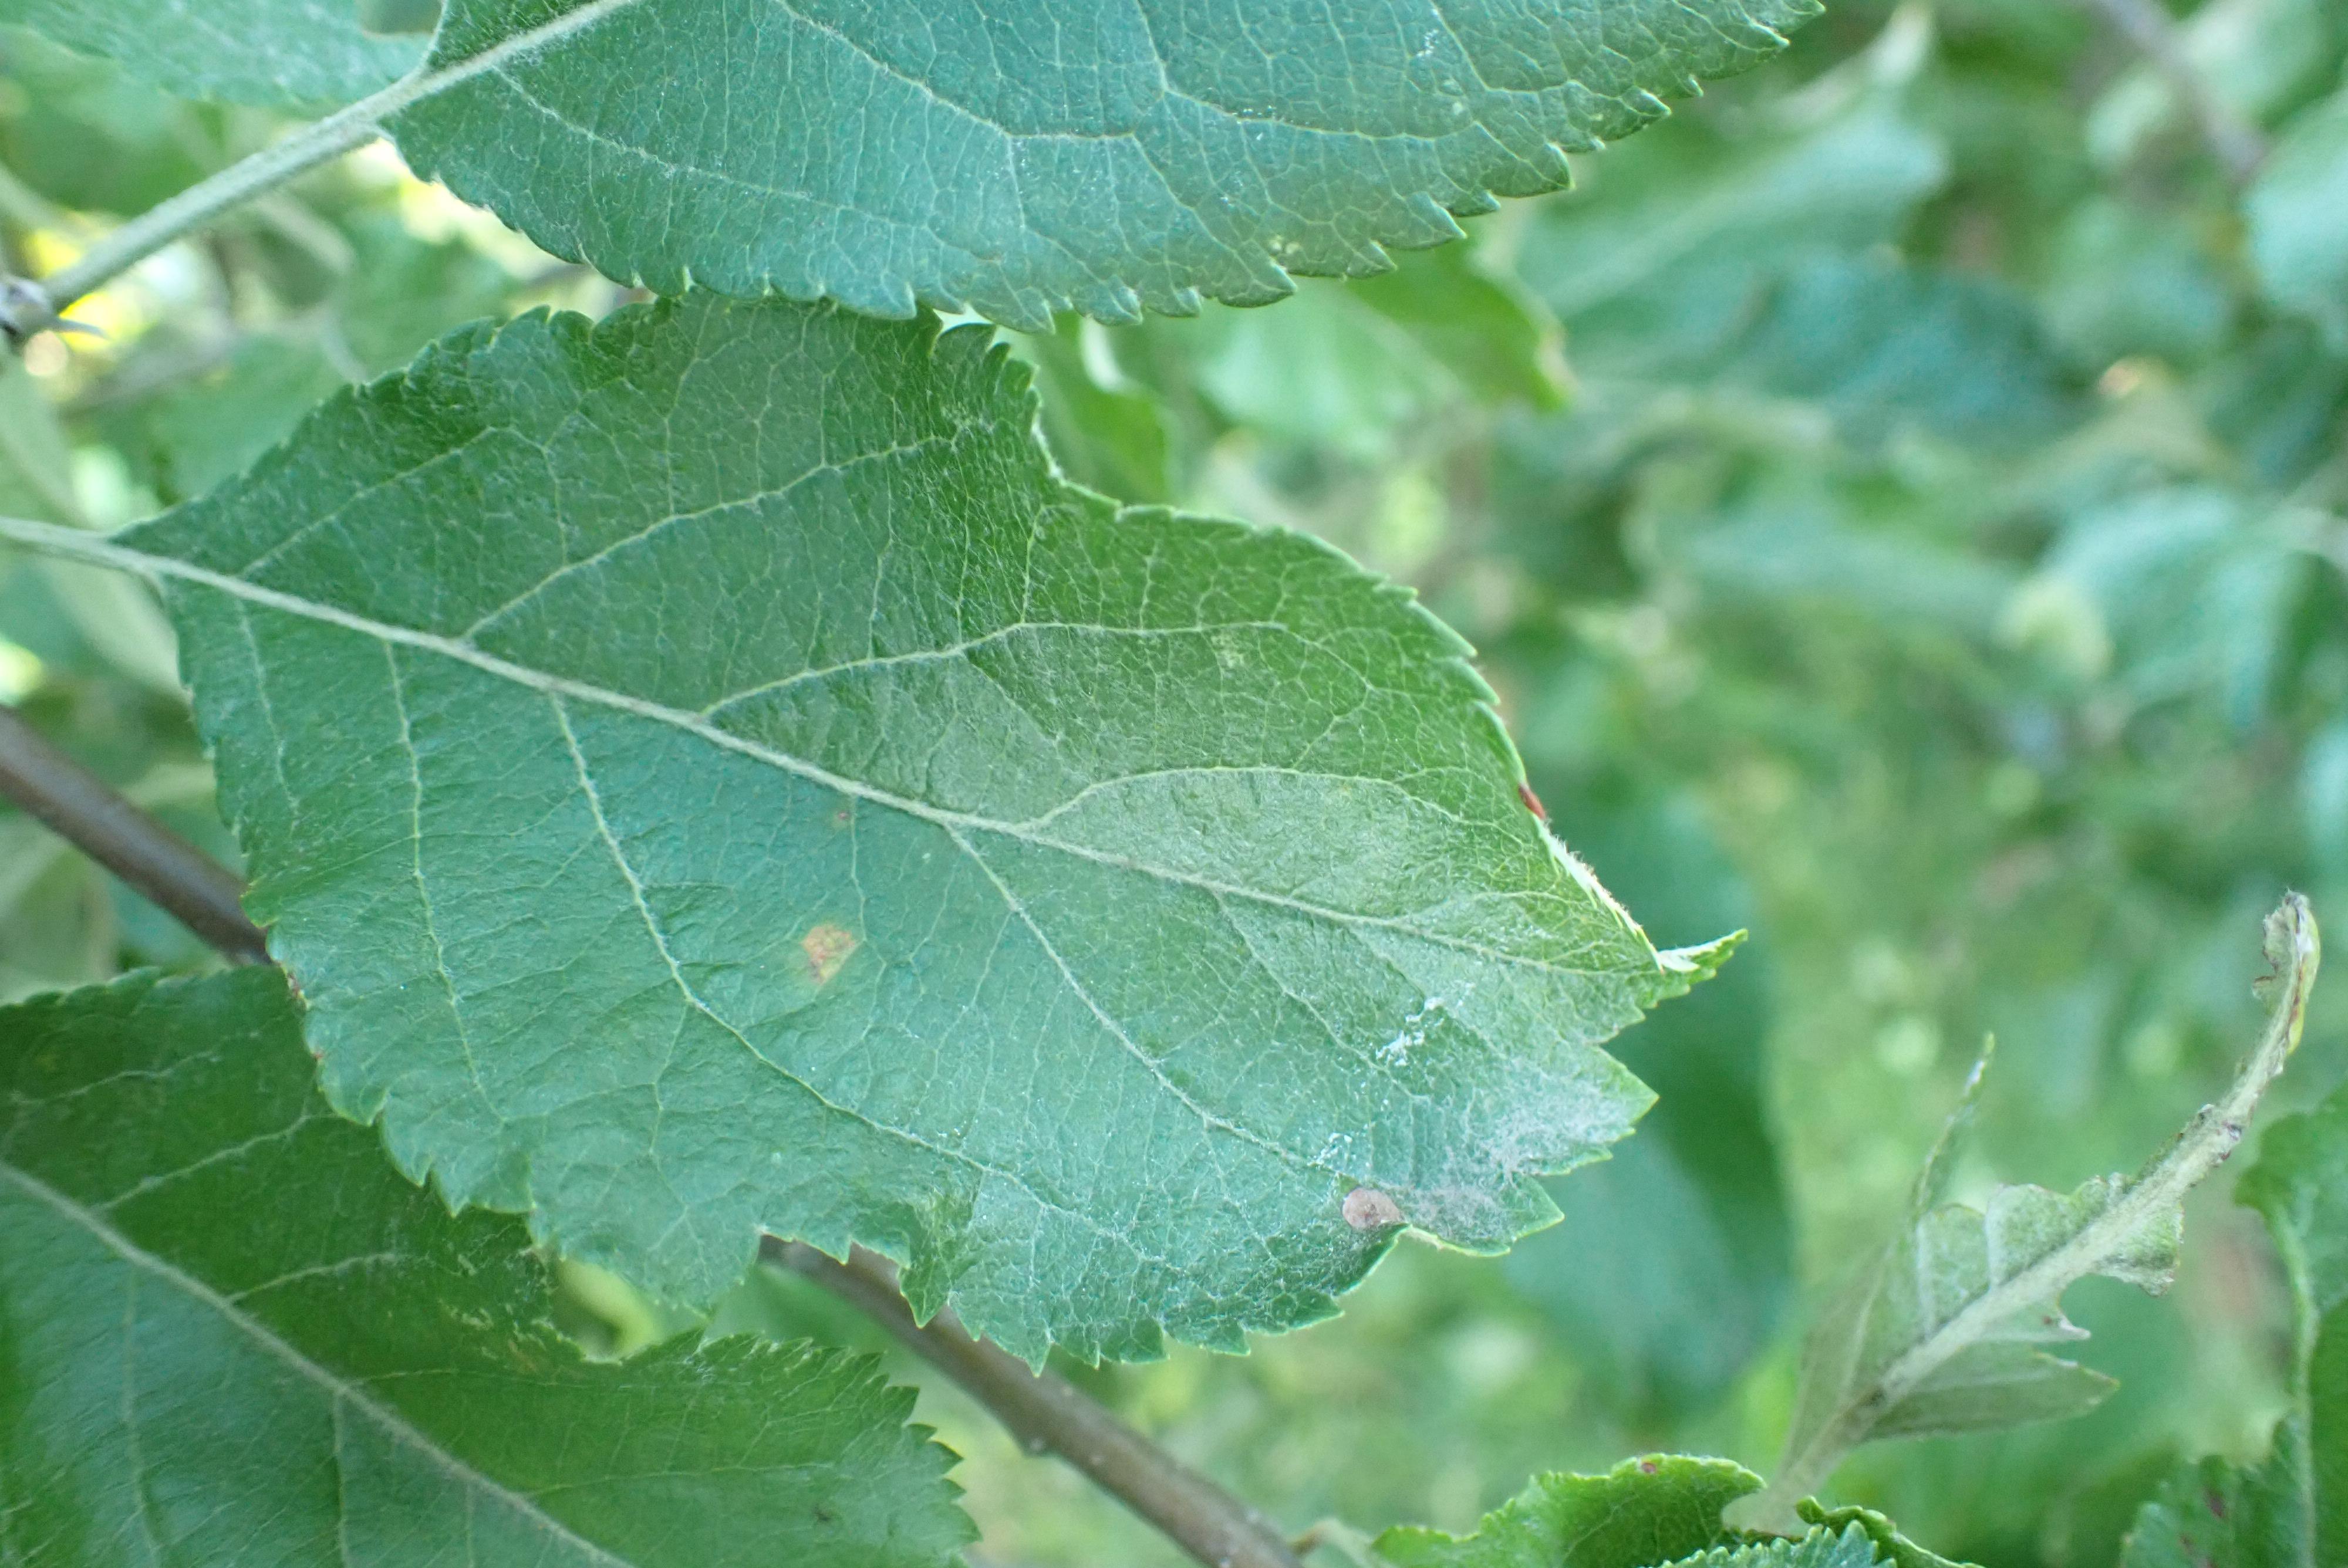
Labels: frog_eye_leaf_spot